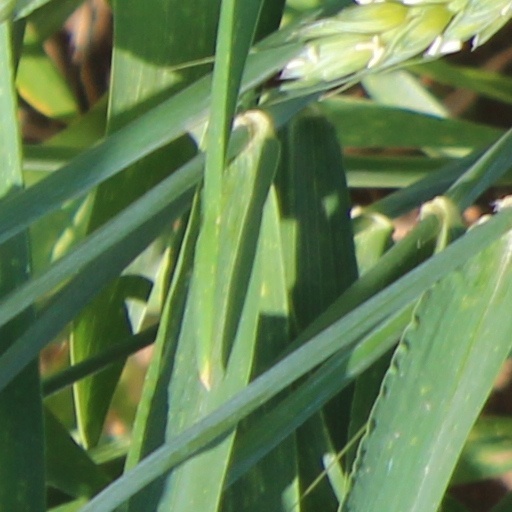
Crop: wheat